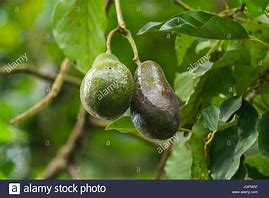
Label: Avocado